Roman villa of Chiragan

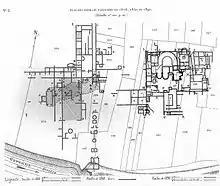
Joulin's map of the site (1901).

The 80 buildings that constituted the villa occupied an area of . The total surface occupied by the buildings has been established by the latest archaeological research at 18000 square meters. These comprise both the elements necessary for the agricultural production of the rustic villa and the master's residence, with a monumental portico, numerous gardens, and private baths. A number of small houses were found between the main residence and the agricultural sector: they were homes for employees, as well as shops and workshops, and some animal shelters, grouped together in a small village.